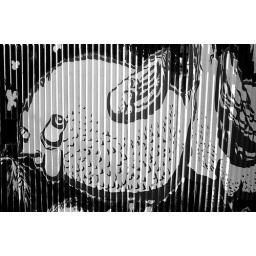
This is painted on the garden fence of a house near where I live